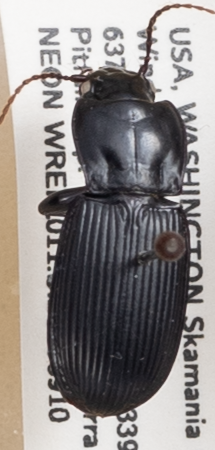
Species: Pterostichus herculaneus
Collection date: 2019-09-10
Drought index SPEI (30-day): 0.412
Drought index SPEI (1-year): -1.45
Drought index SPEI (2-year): -1.623